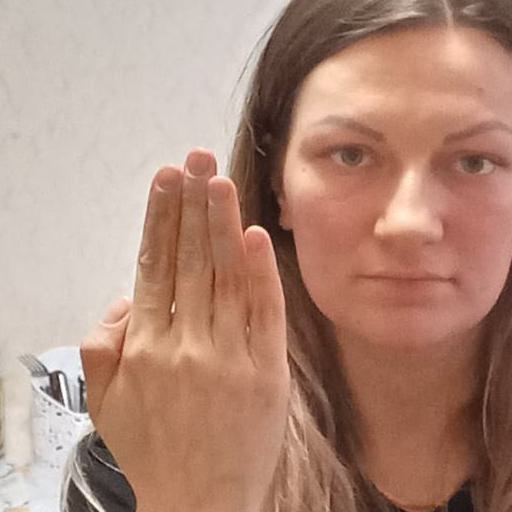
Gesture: stop_inverted